Broward County Public Schools

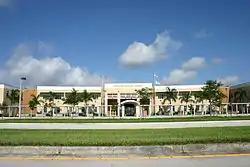
Coral Glades High School in Coral Springs

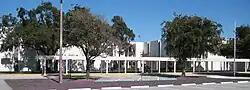
Coral Springs High School in Coral Springs

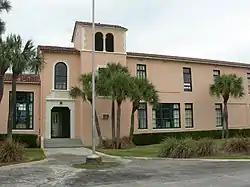
Deerfield Beach Elementary School in Deerfield Beach

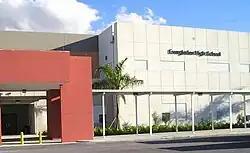
Everglades High School in Miramar

At first all the nonwhite schools were, as elsewhere, elementary schools. In part through the efforts of principals Blanche General Ely and Joseph A. Ely, by the end of the segregation era there were three nonwhite high schools in Broward County: Crispus Attucks in Hollywood, Dillard in Ft. Lauderdale, and Blanche Ely in Pompano Beach.